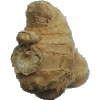
Label: Ginger Root 1